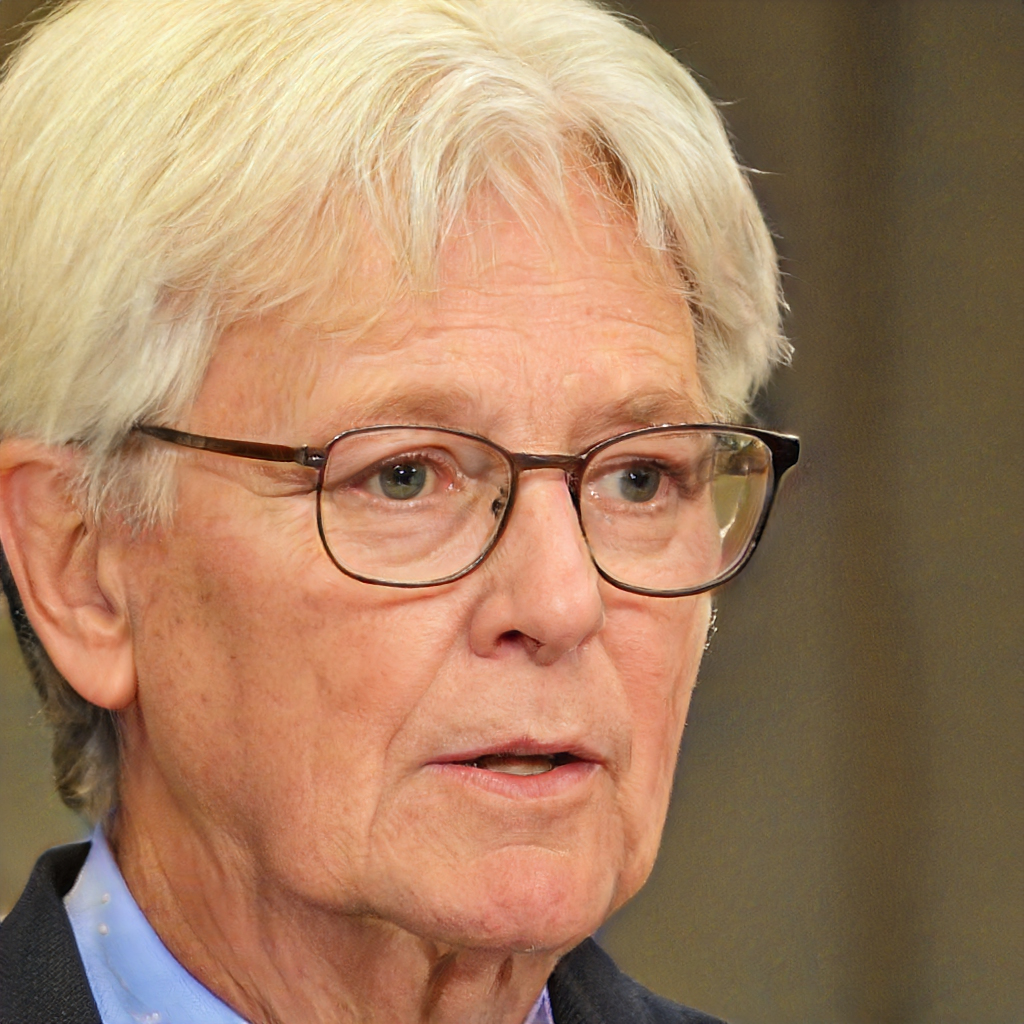
Gender: Male